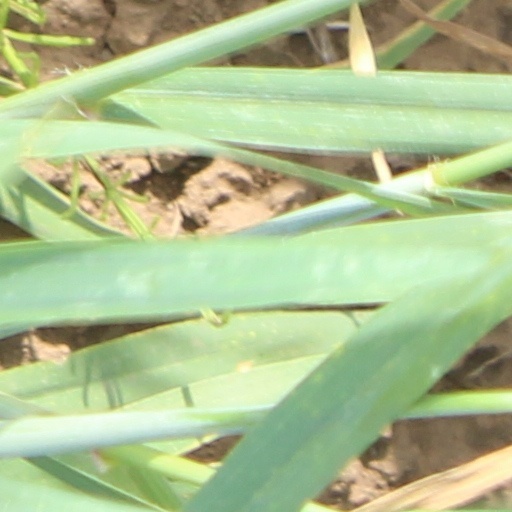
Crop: wheat